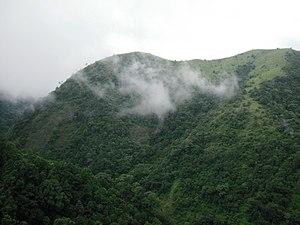
Le district de Palakkad est l'un des quatorze districts de l'État du Kerala en Inde.